Robert Louis Hodapp

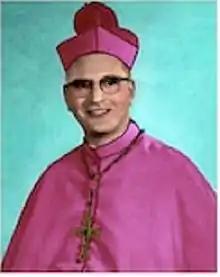

Robert Louis Hodapp, S.J. (October 1, 1910 – October 26, 1989) was an American-born bishop of the Catholic Church. He served as the second Bishop of Belize from 1958-1983.